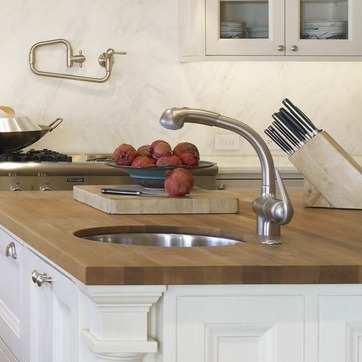
Material: food